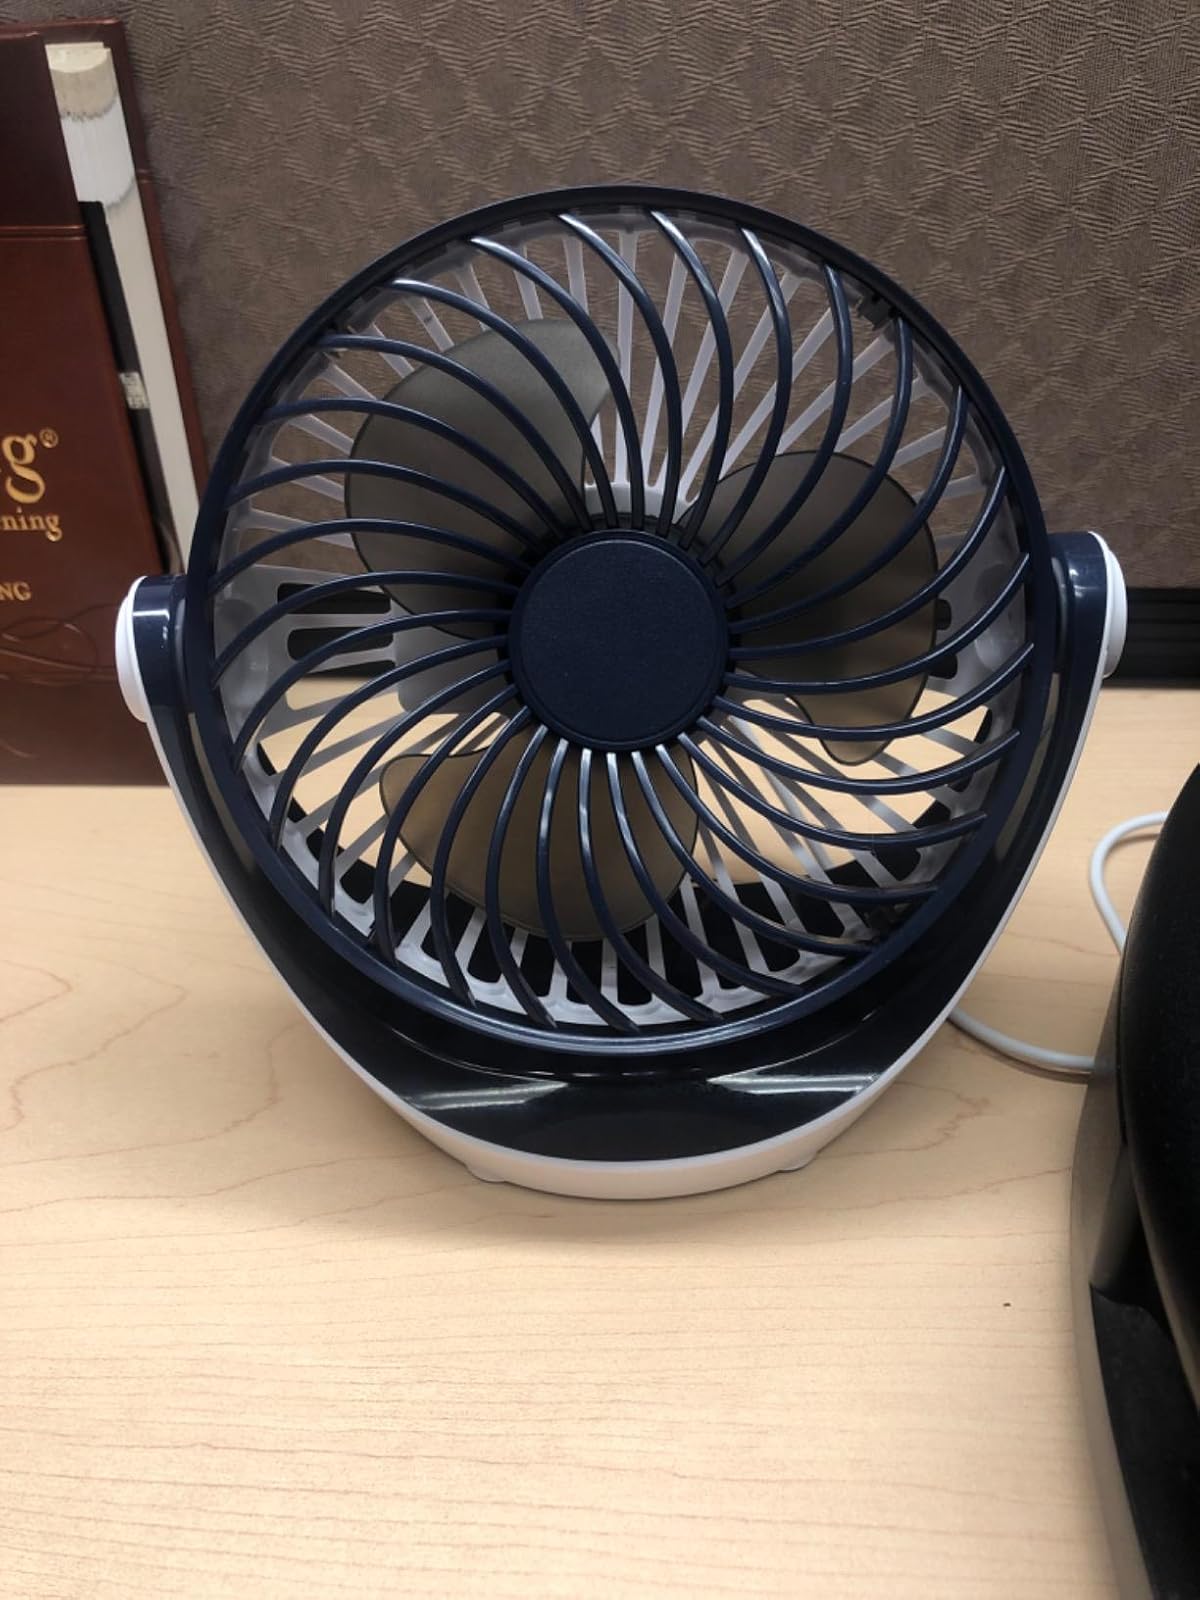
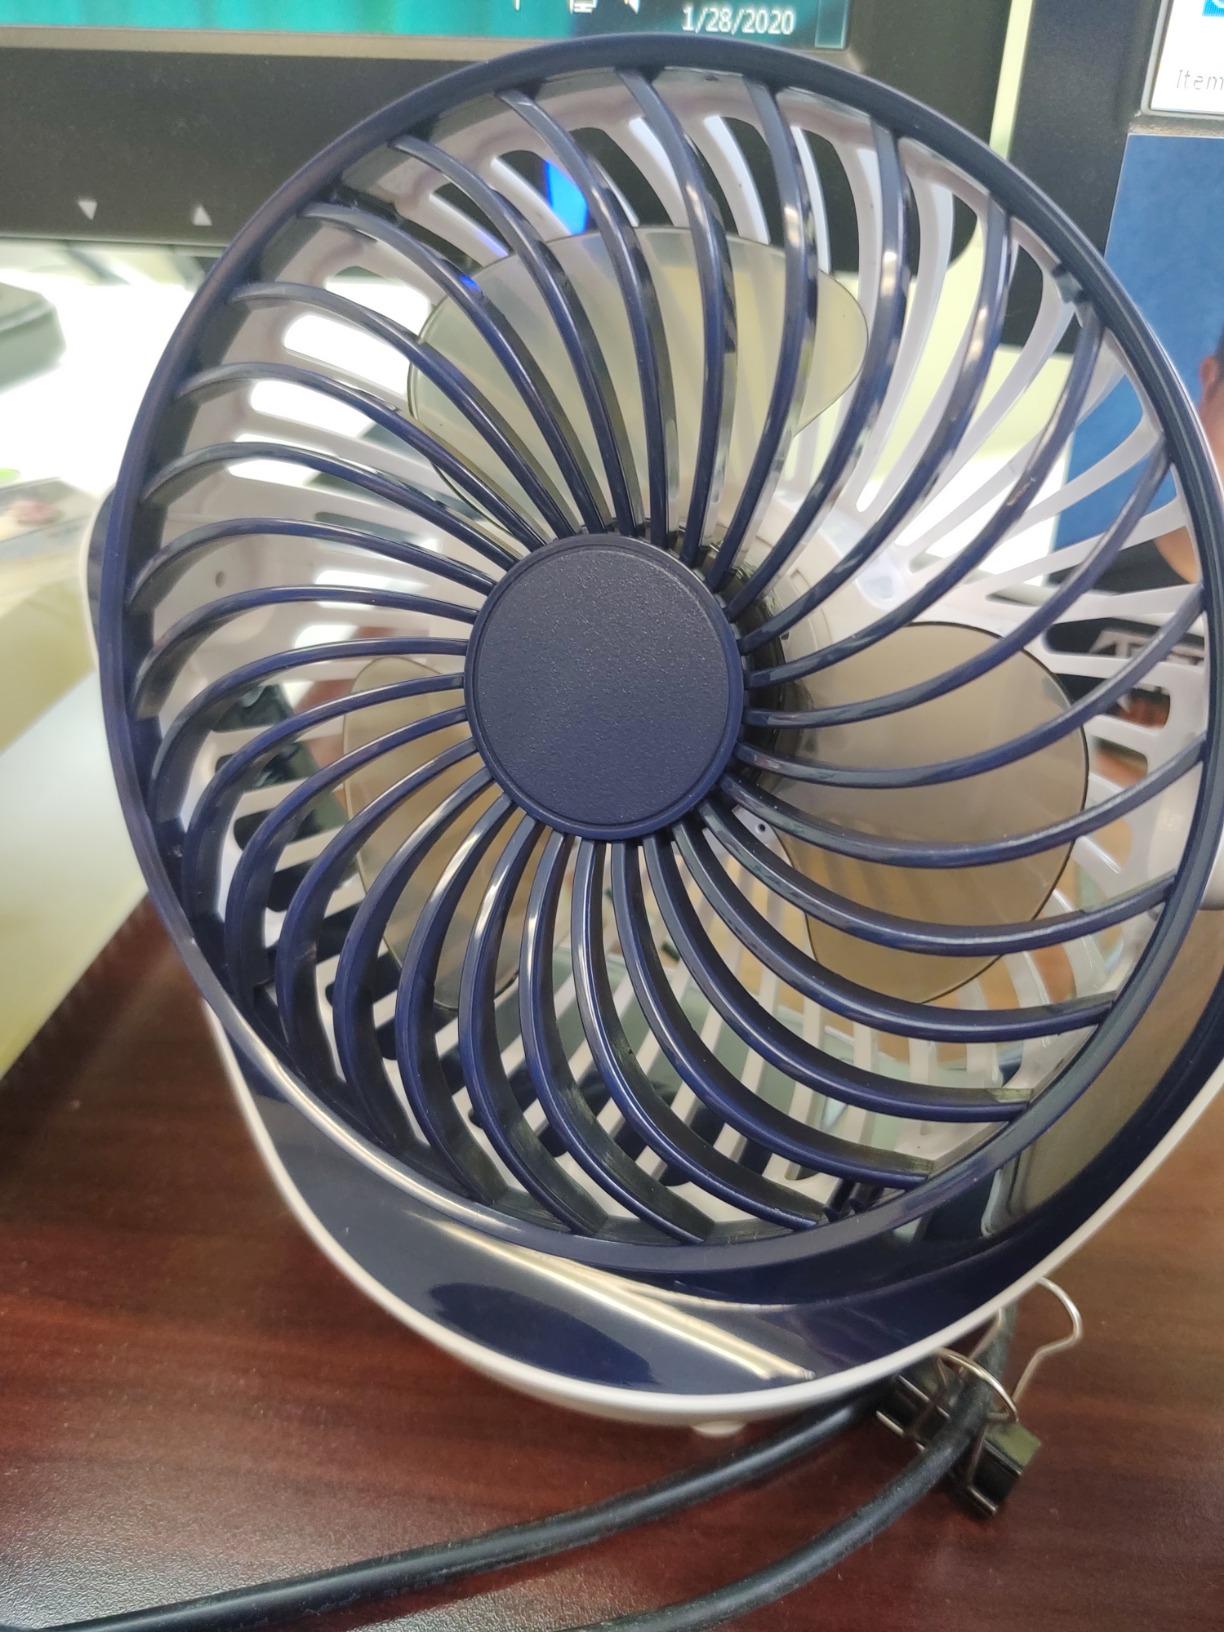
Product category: fan
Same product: yes